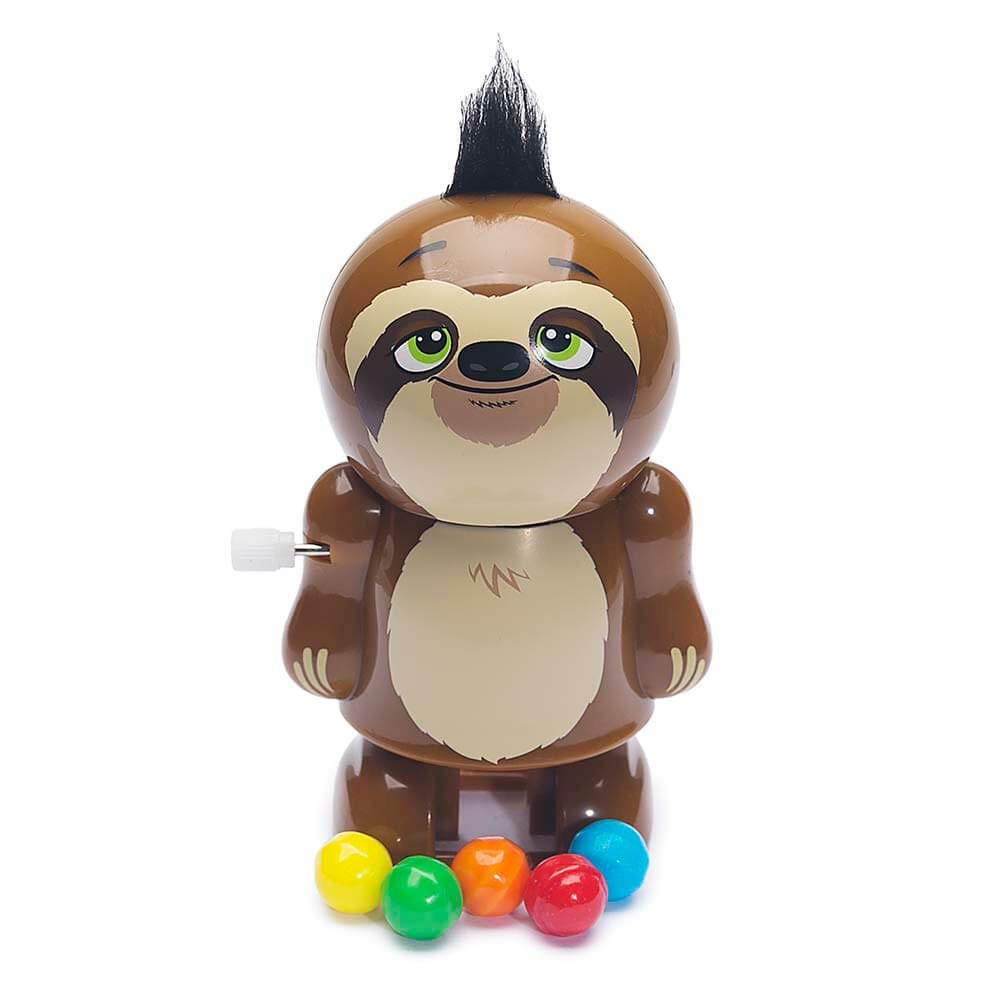
Item Name: Treat Street Sloth Pooper Wind-Up Candy Dispenser, Great For holidays, Family Party, Or Gift
Bullet Point 1: Durable Plastic Construction: Made from sturdy plastic for long-lasting use
Bullet Point 2: Fun Candy Dispenser: Features a wind-up mechanism to dispense small candies
Bullet Point 3: Vibrant Multicolor Design: Comes in a bright, eye-catching color scheme
Bullet Point 4: Great Party Favor: Perfect for birthdays, holidays, or family gatherings
Bullet Point 5: Lightweight and Portable: Weighs just 0.15 pounds for easy carrying
Value: 1.0
Unit: Count

Price: 9.99